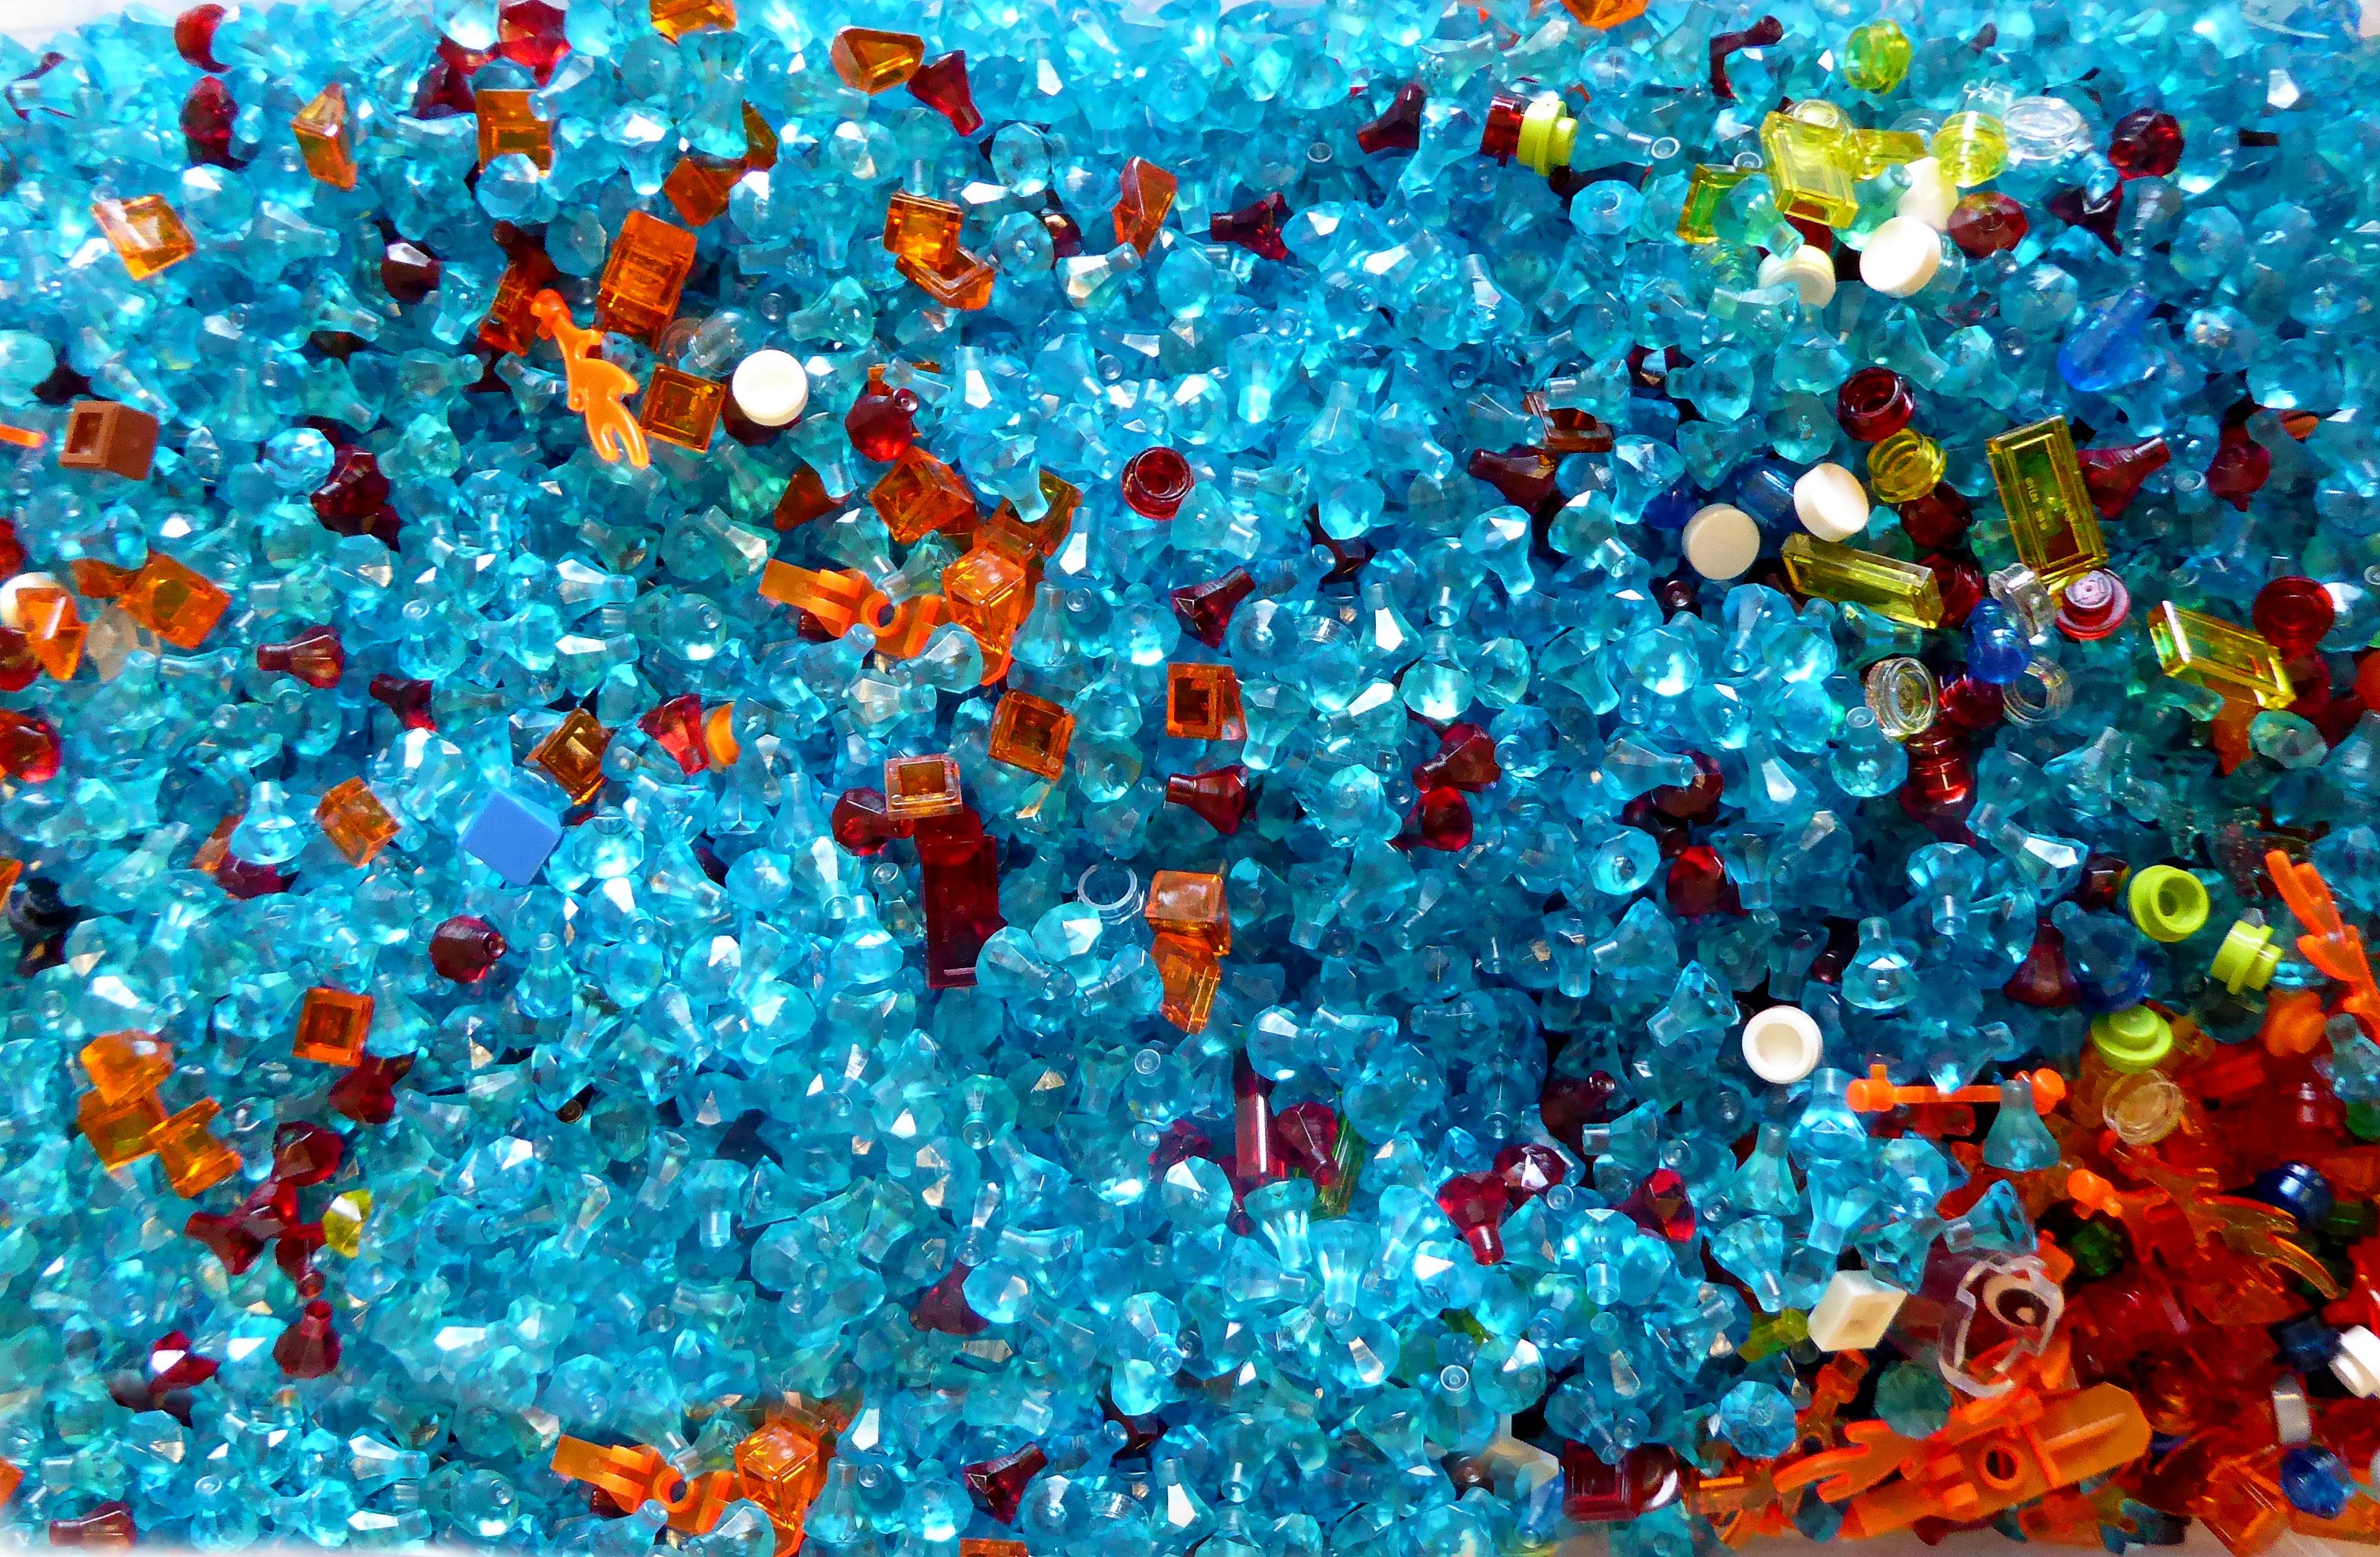
plastic, flower, color, blue, colorful, bead, toy, coral, art, toys, assemble, lego blocks, building blocks